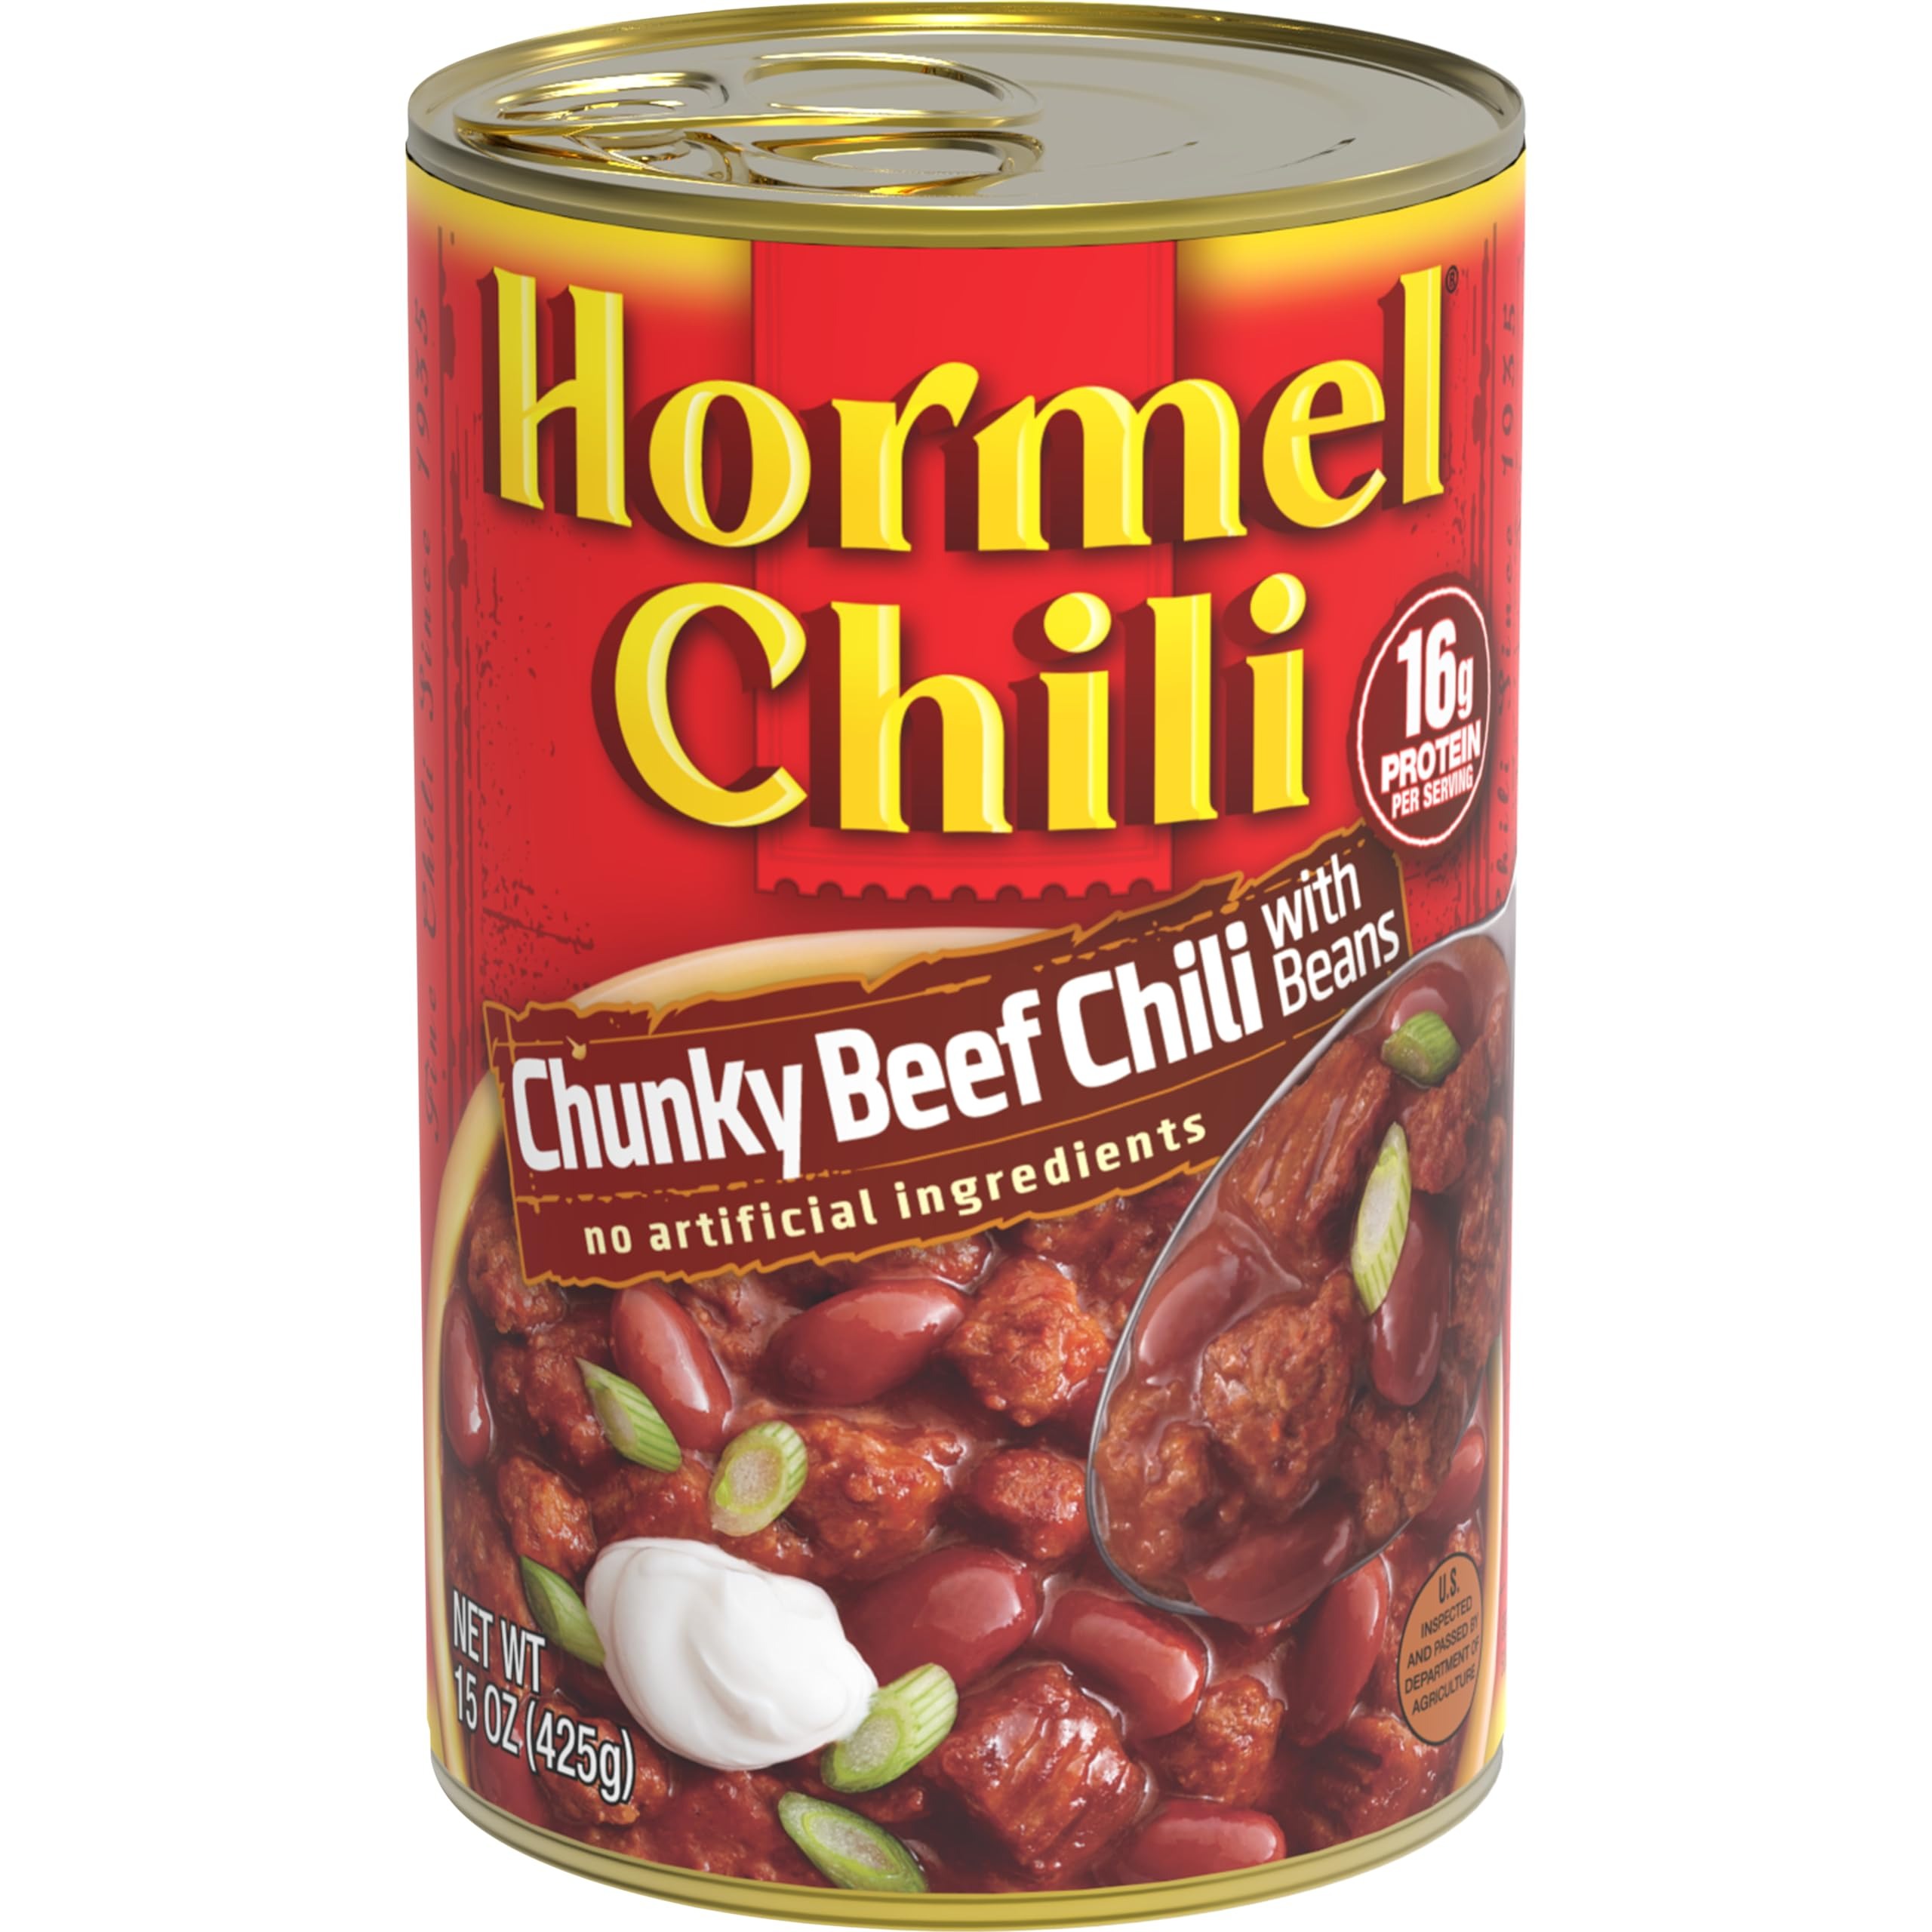
Item Name: HORMEL Chili Chunky Beef Chili with Beans, No Artificial Ingredients, 15 Oz
Bullet Point 1: One 15 oz. can HORMEL Chili Chunky Beef Chili with Beans
Bullet Point 2: HORMEL Chili has 16 g of protein per serving
Bullet Point 3: Pop the top and serve for savory, meaty goodness in each spoonful
Bullet Point 4: Works on chili dogs, macaroni, enchiladas or stuffed bell peppers
Bullet Point 5: No artificial ingredients added
Value: 15.0
Unit: Ounce

Price: 2.81